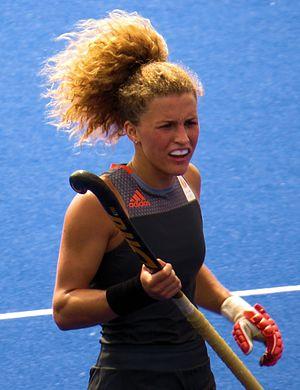
Maria Verschoor est une hockeyeuse sur gazon néerlandaise née le 22 avril 1994 à Dordrecht. Elle débute en équipe nationale en février 2013 au poste d'attaquant.